Answer in natural language. Considering the relative positions, is glass metal tv stand (marked A) to the left or right of Doorway (marked C)? Choose between the following options: right or left
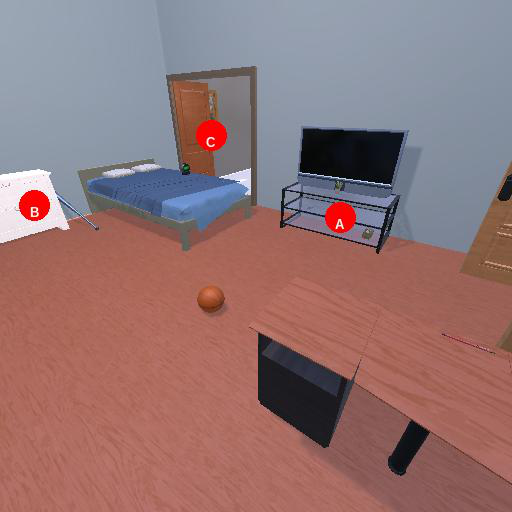
<answer>right</answer>